Korean Air Lines Flight 007 alternative theories

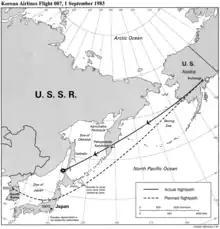

"Meaconing" is the term to describe the interception and rebroadcasting of navigational signals in order to confuse the sending aircraft about its own true location. (There is an assumption that the target does not have secondary navigational aids such as INS or radar). This is a prelude to a deviation such as that experienced by KAL 007 on its intended course from Anchorage, Alaska, to Seoul, Korea. Meaconing was used frequently during the Cold War. The theory that meaconing was used against KAL 007 often entails the following points which are shown to be true from the transcripts or assumed to be true by the theory's proponents: